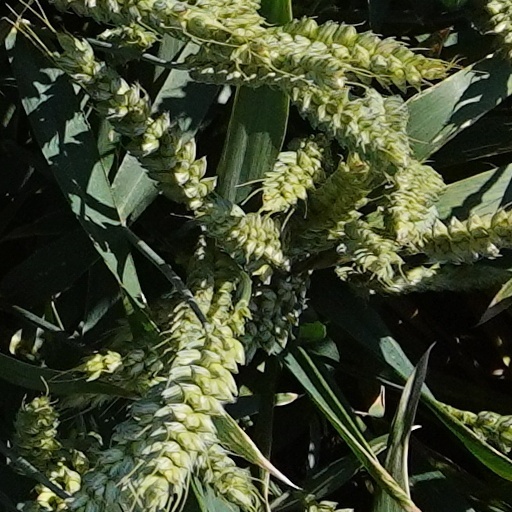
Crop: wheat